F. W. Woolworth Company

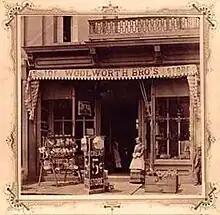
Second successful "Woolworth Bros" store, Scranton, Penn. Later bought by brother Charles, becoming the first "C. S. Woolworth" store, and eventually merged into the F. W. Woolworth Company.

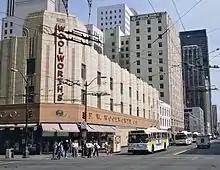
The Woolworth's store in downtown Seattle in the 1980s

In 1910, Frank Woolworth commissioned the design and construction of the Woolworth Building in New York City. A pioneering early skyscraper, it was designed by American architect Cass Gilbert, a graduate of the MIT architecture school. The building was paid for entirely in cash. It was completed in 1913 and was the tallest building in the world until 1930. It also served as the company's headquarters until the F.W. Woolworth Company's successor, the Venator Group (now Foot Locker), sold it in 1998.